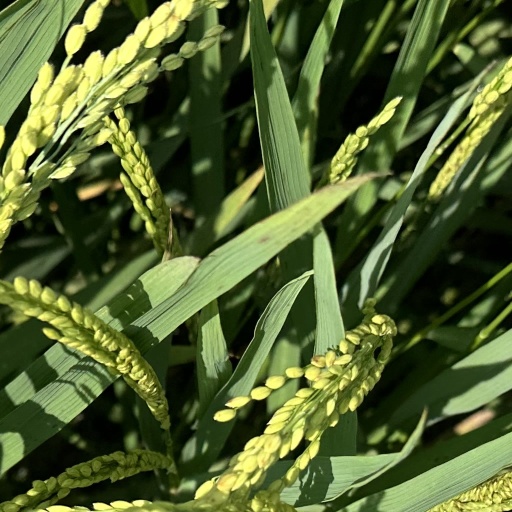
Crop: rice